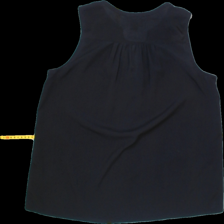
View: back
Type: Top
Category: Ladies
Brand: H&M
Colors: Black
Material: 100% polyester
Pattern: Plain
Cut: V-collar, Loose
Size: 44
Trend: No trend
Stains: No
Damage: 2
Price range: <50
Recommended usage: Export